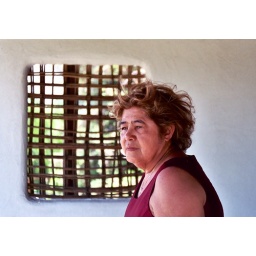
Mom sitting on a wooden table in a Japanese Tea House. Such a relaxing moment she went into deep meditation.